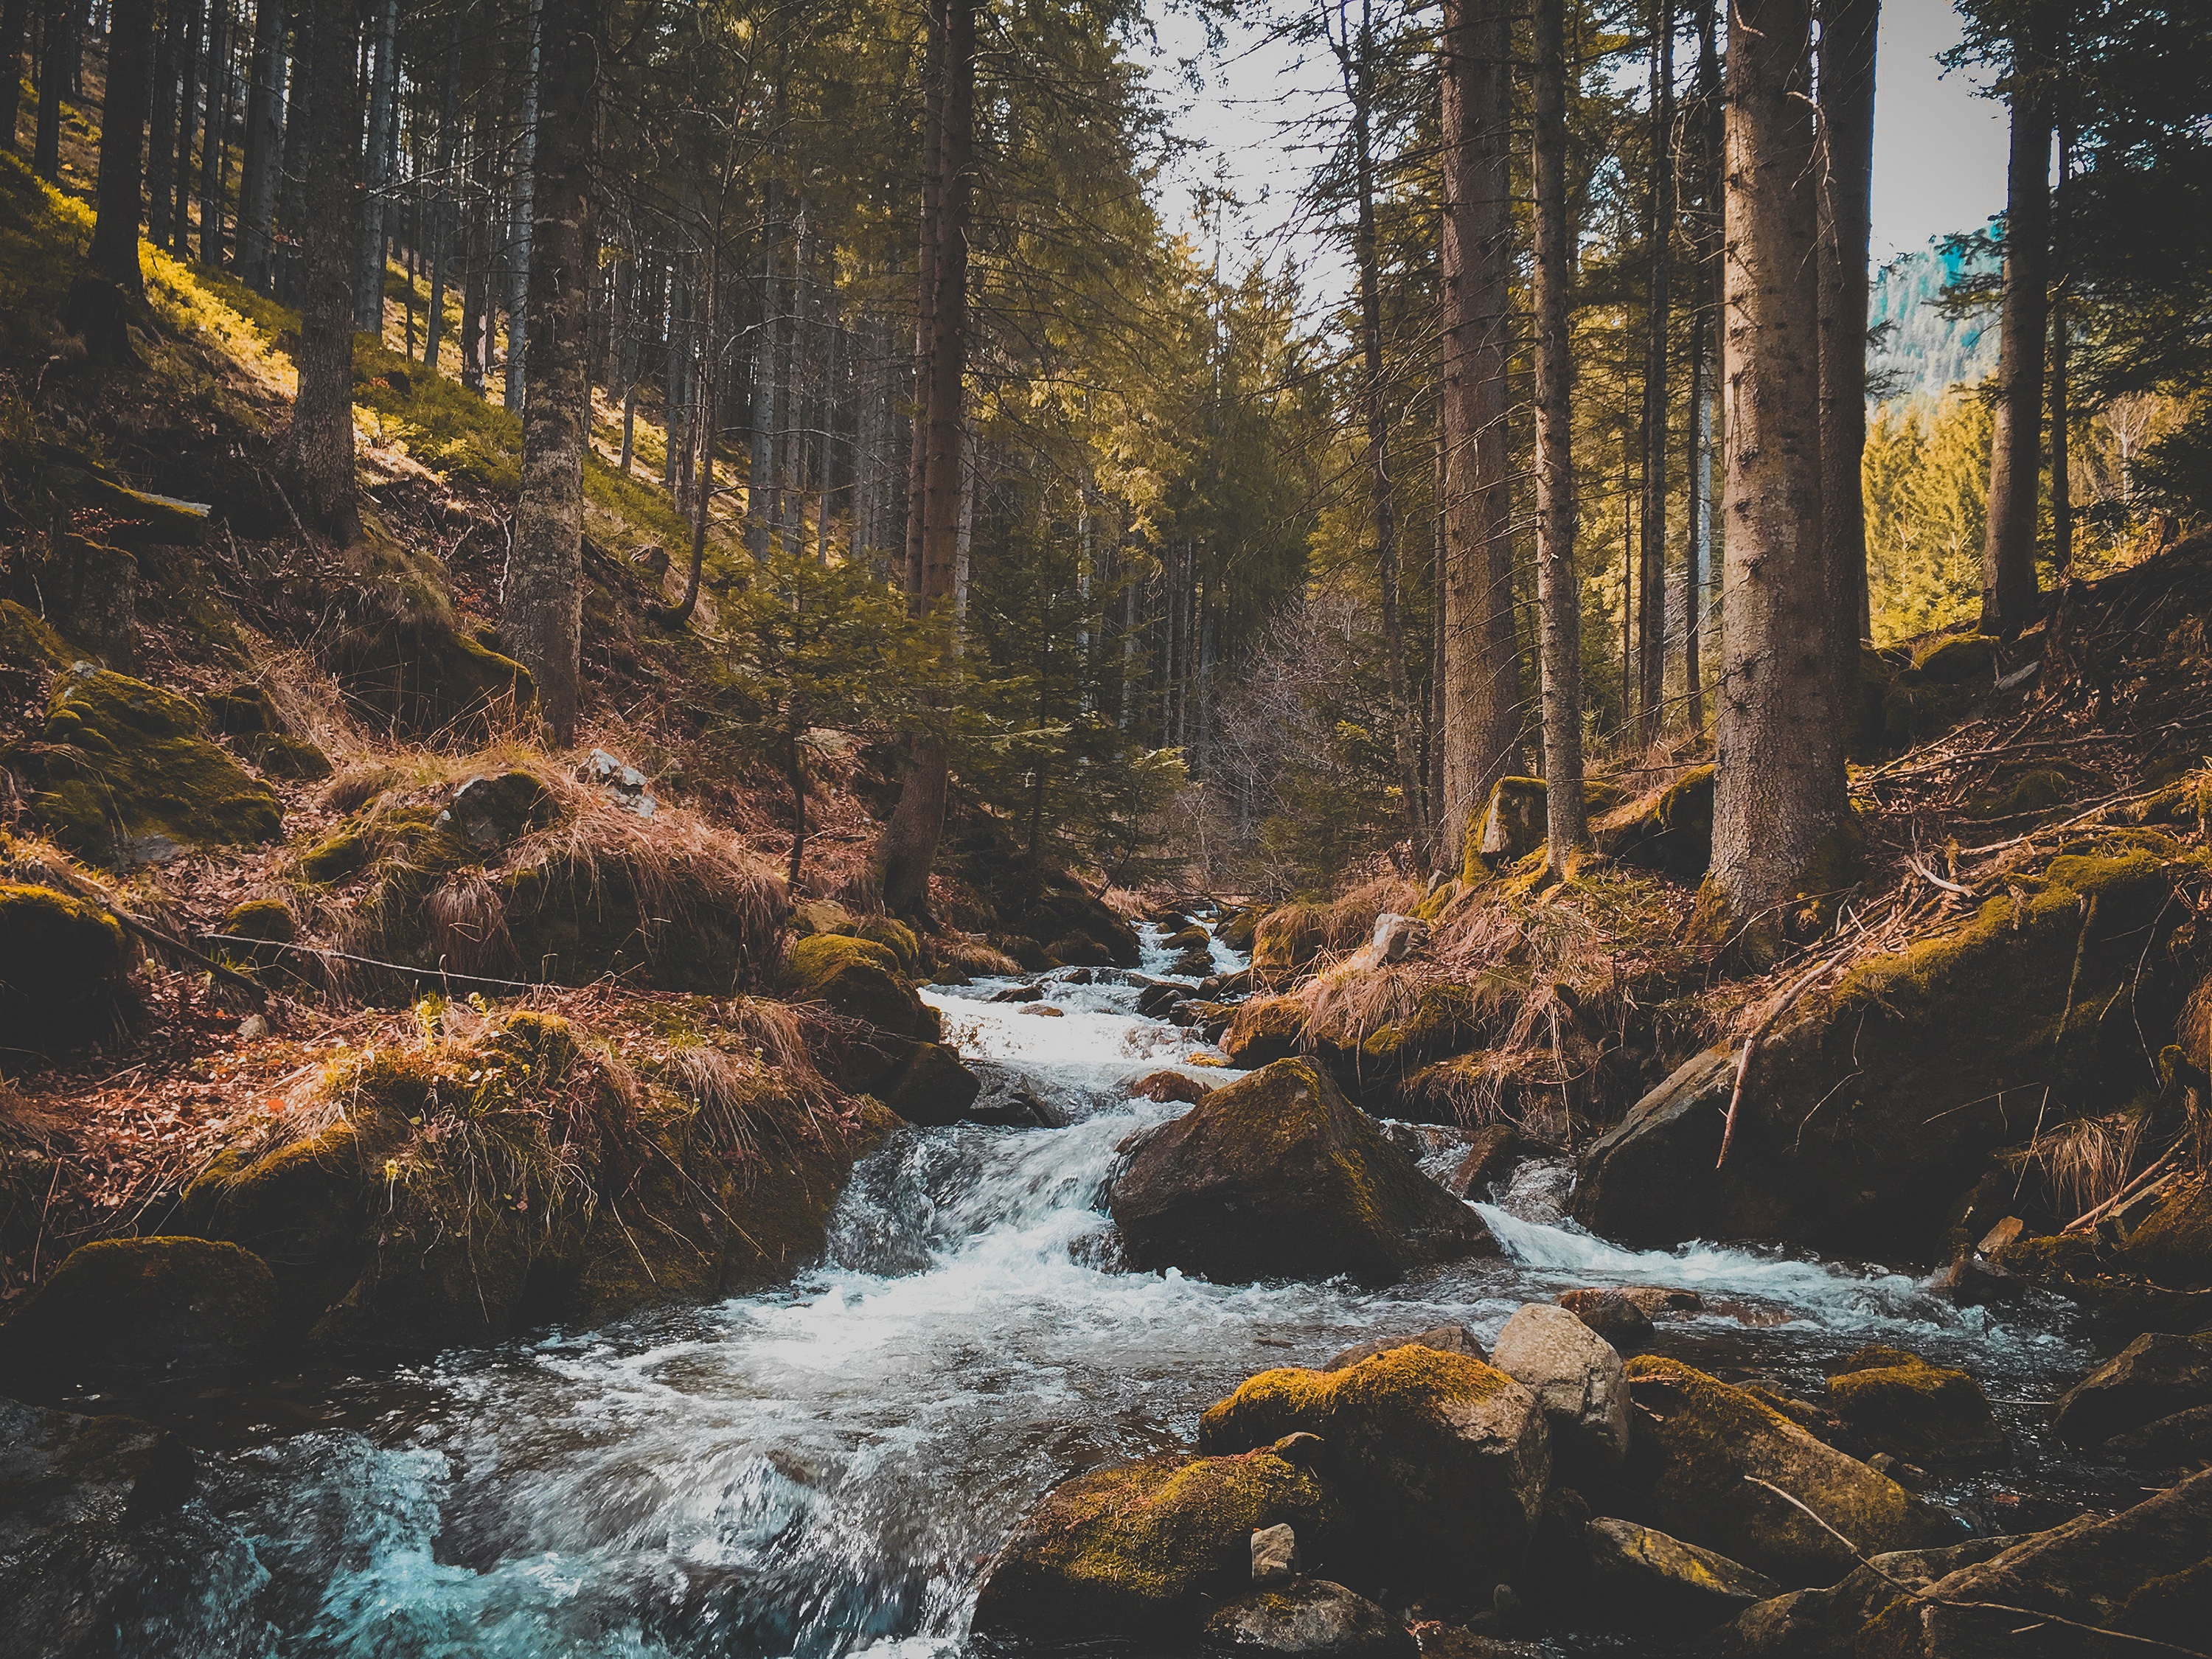
landscape, tree, water, nature, forest, wilderness, mountain, leaf, river, stream, reflection, autumn, rapid, season, woodland, habitat, ecosystem, natural environment, geographical feature